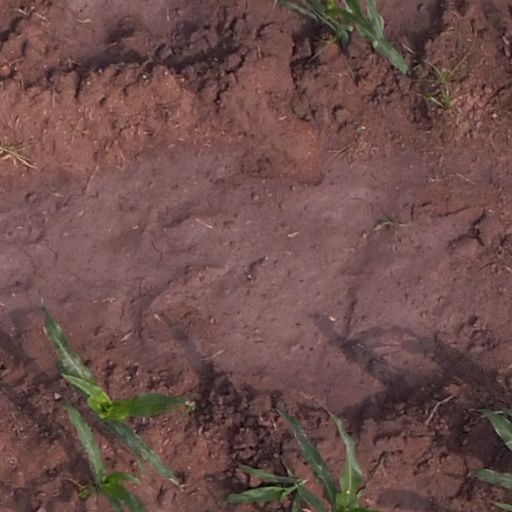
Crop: maize; corn